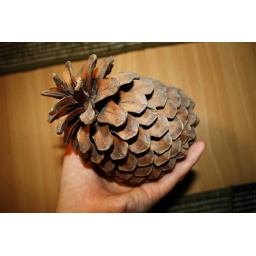
A cone from a pine tree in France